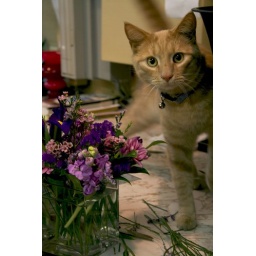
a cat in a flower shop.